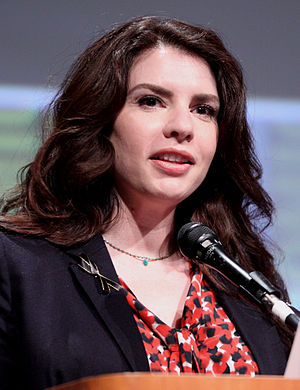
Stephenie Meyer
Stephenie Meyer er en amerikansk forfatter. Hun har blandt andet skrevet de fire bøger i Tusmørke-serien. Serien handler om en teenager ved navn Bella Swan, og hendes kærlighed til vampyren Edward Cullen.